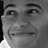
Emotion: happy